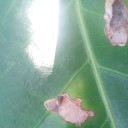
Label: Miner